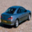
Label: automobile